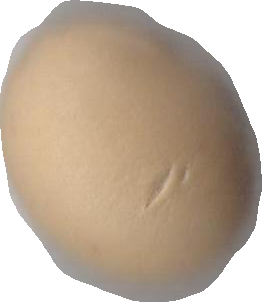
Variety: Grobogan